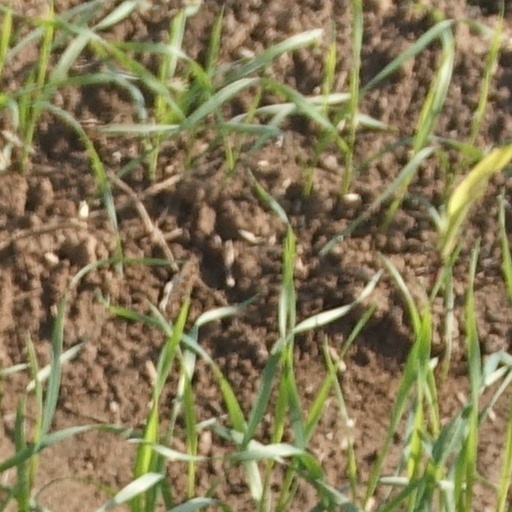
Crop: wheat